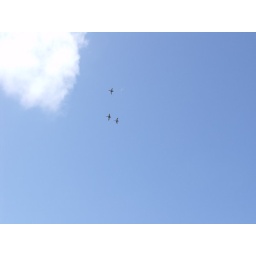
thee flying ducks near the moon